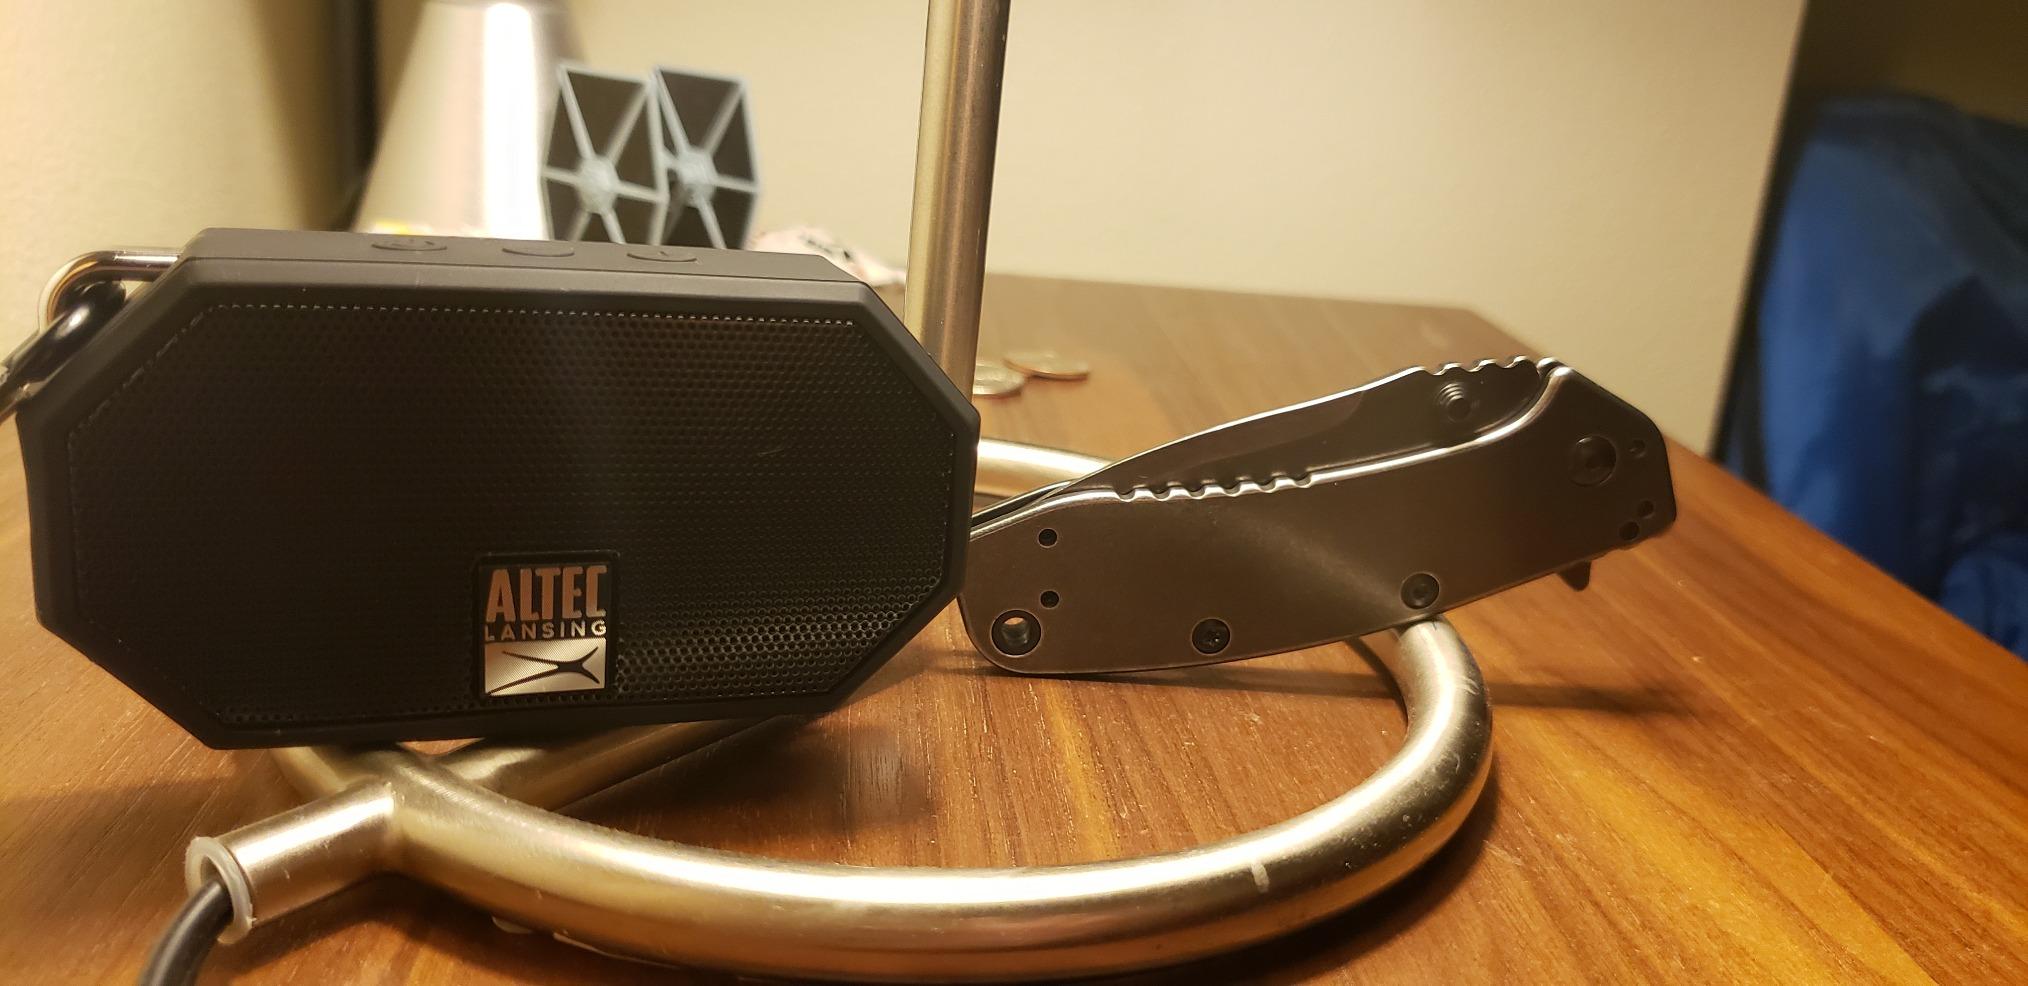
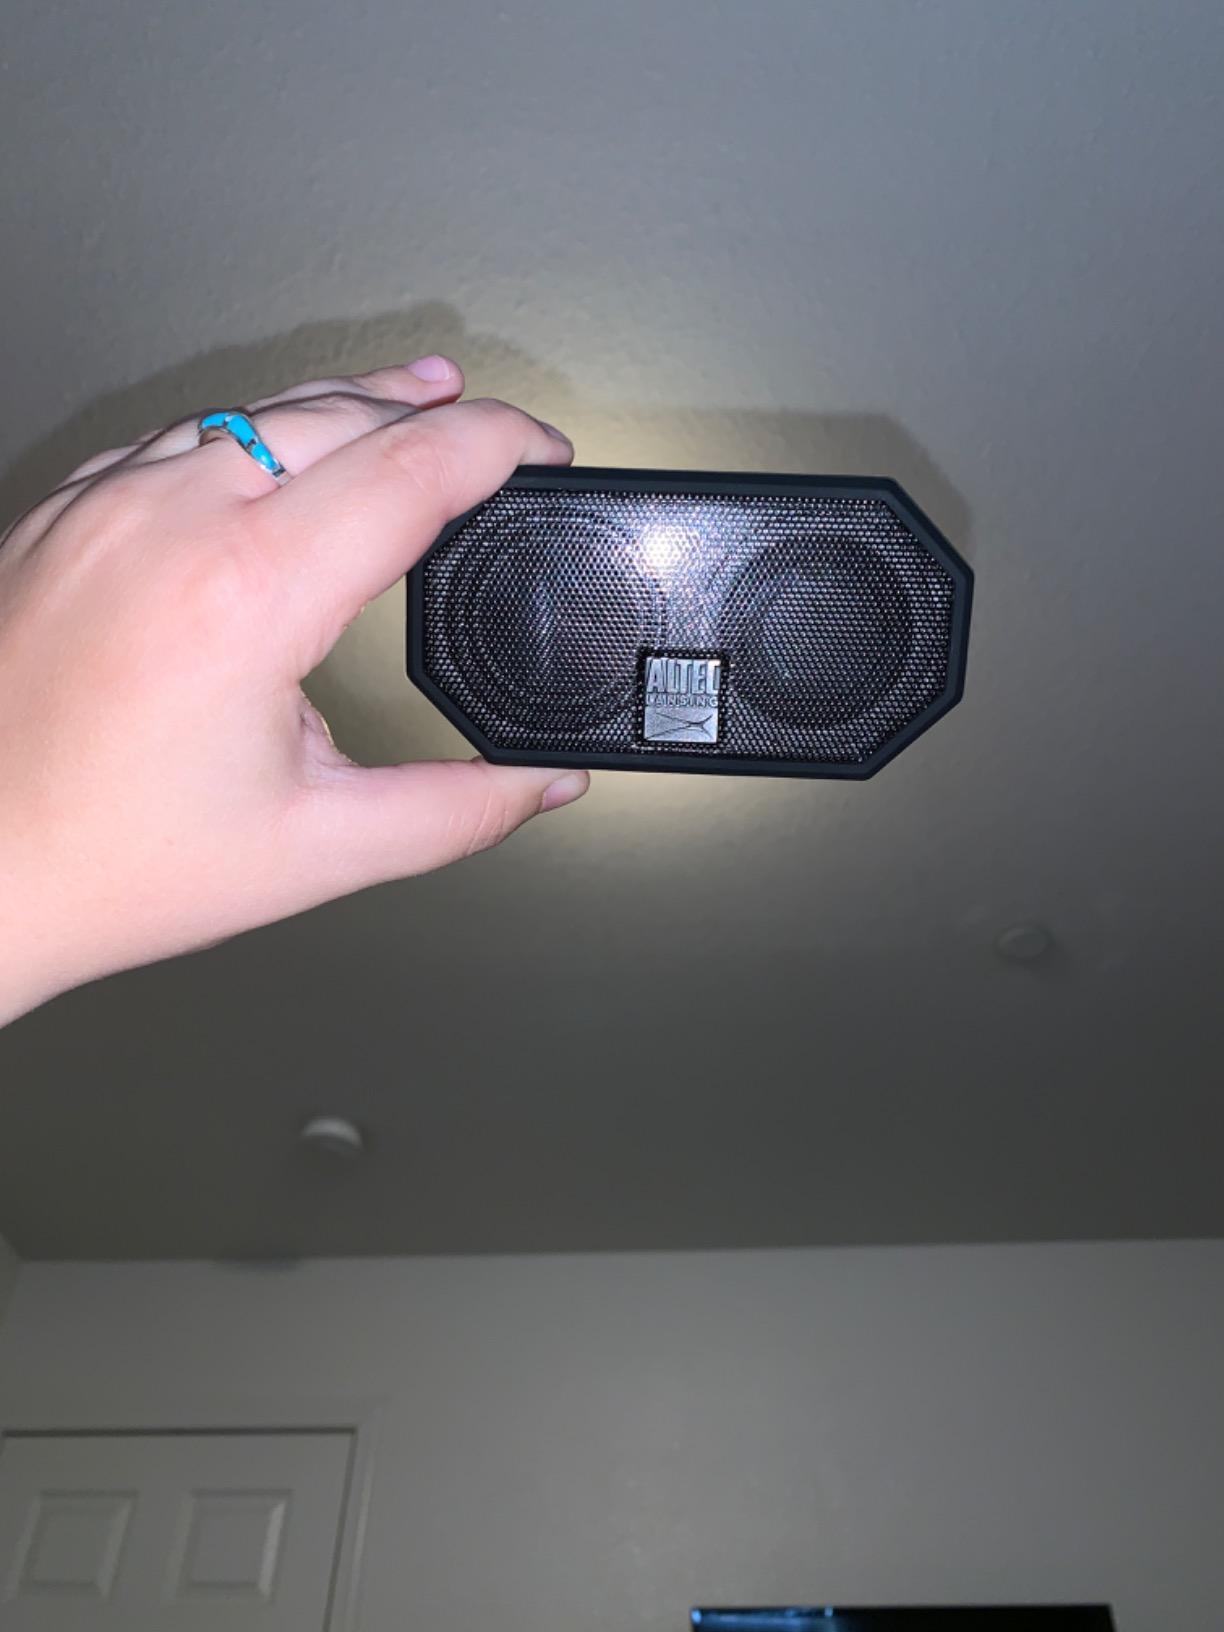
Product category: speaker
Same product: yes